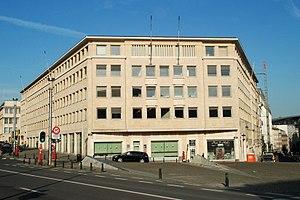
Belgique - Bruxelles - Boulevard de l'Empereur 1 à 5 (Architecture monumentale en Belgique - architecte Philippe Dumont - 1959)
Philippe Dumont est un architecte belge qui fut un des protagonistes de l'architecture monumentale en Belgique.